Discharge (hydrology)

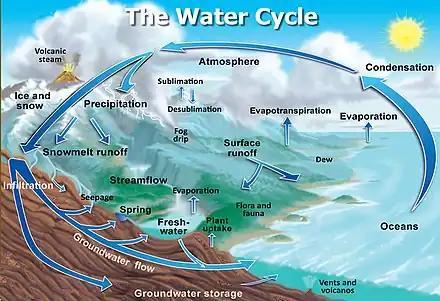
Visual description of Hydrologic Cycle

Inflow is the sum of processes within the hydrologic cycle that increase the water levels of bodies of water.